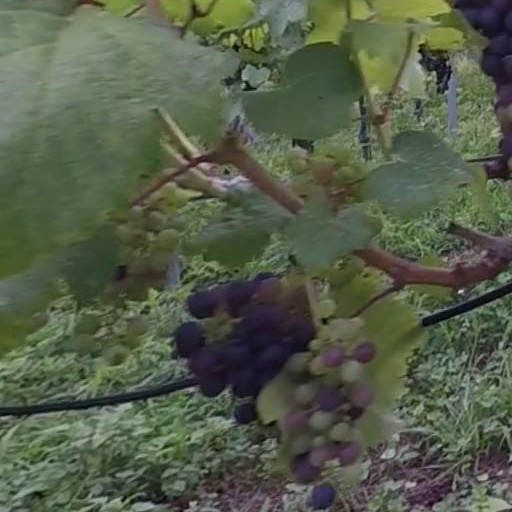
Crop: grape